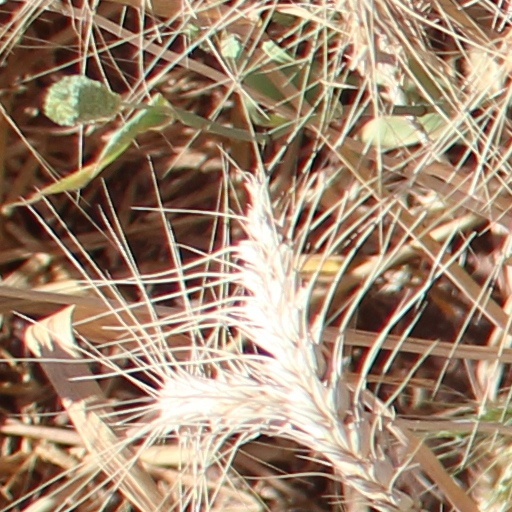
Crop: wheat